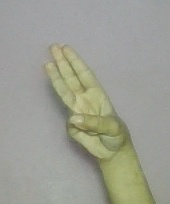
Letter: thaa